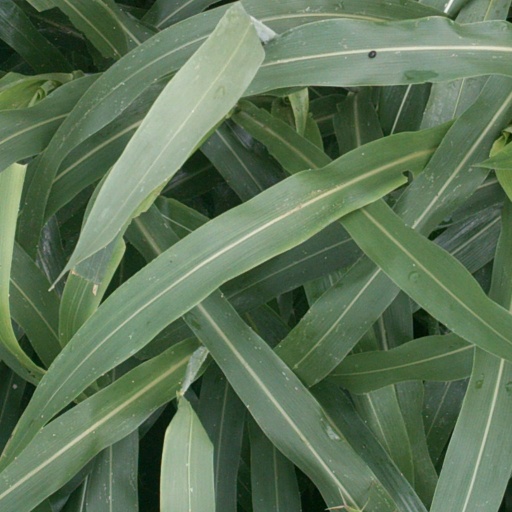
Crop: sorghum